RS-232

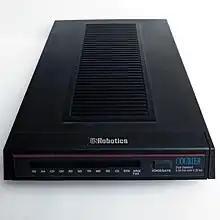
USRobotics Courier external modem had a DB-25 connector that used the Ring Indicator signal to notify the host computer when the connected telephone line was ringing

The RS-232 standard defines the voltage levels that correspond to logical one and logical zero levels for the data transmission and the control signal lines. Valid signals are either in the range of +3 to +15 volts or the range −3 to −15 volts with respect to the "Common Ground" (GND) pin; consequently, the range between −3 and +3 volts is not a valid RS-232 level. For data transmission lines (TxD, RxD, and their secondary channel equivalents), logic one is represented as a negative voltage and the signal condition is called "mark". Logic zero is signaled with a positive voltage and the signal condition is termed "space". Control signals have the opposite polarity: the asserted or active state is positive voltage and the de-asserted or inactive state is negative voltage. Examples of control lines include request to send (RTS), clear to send (CTS), data terminal ready (DTR), and data set ready (DSR).